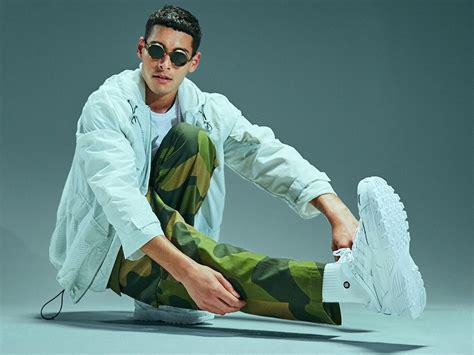
Brand: Nike
Model: P 6000